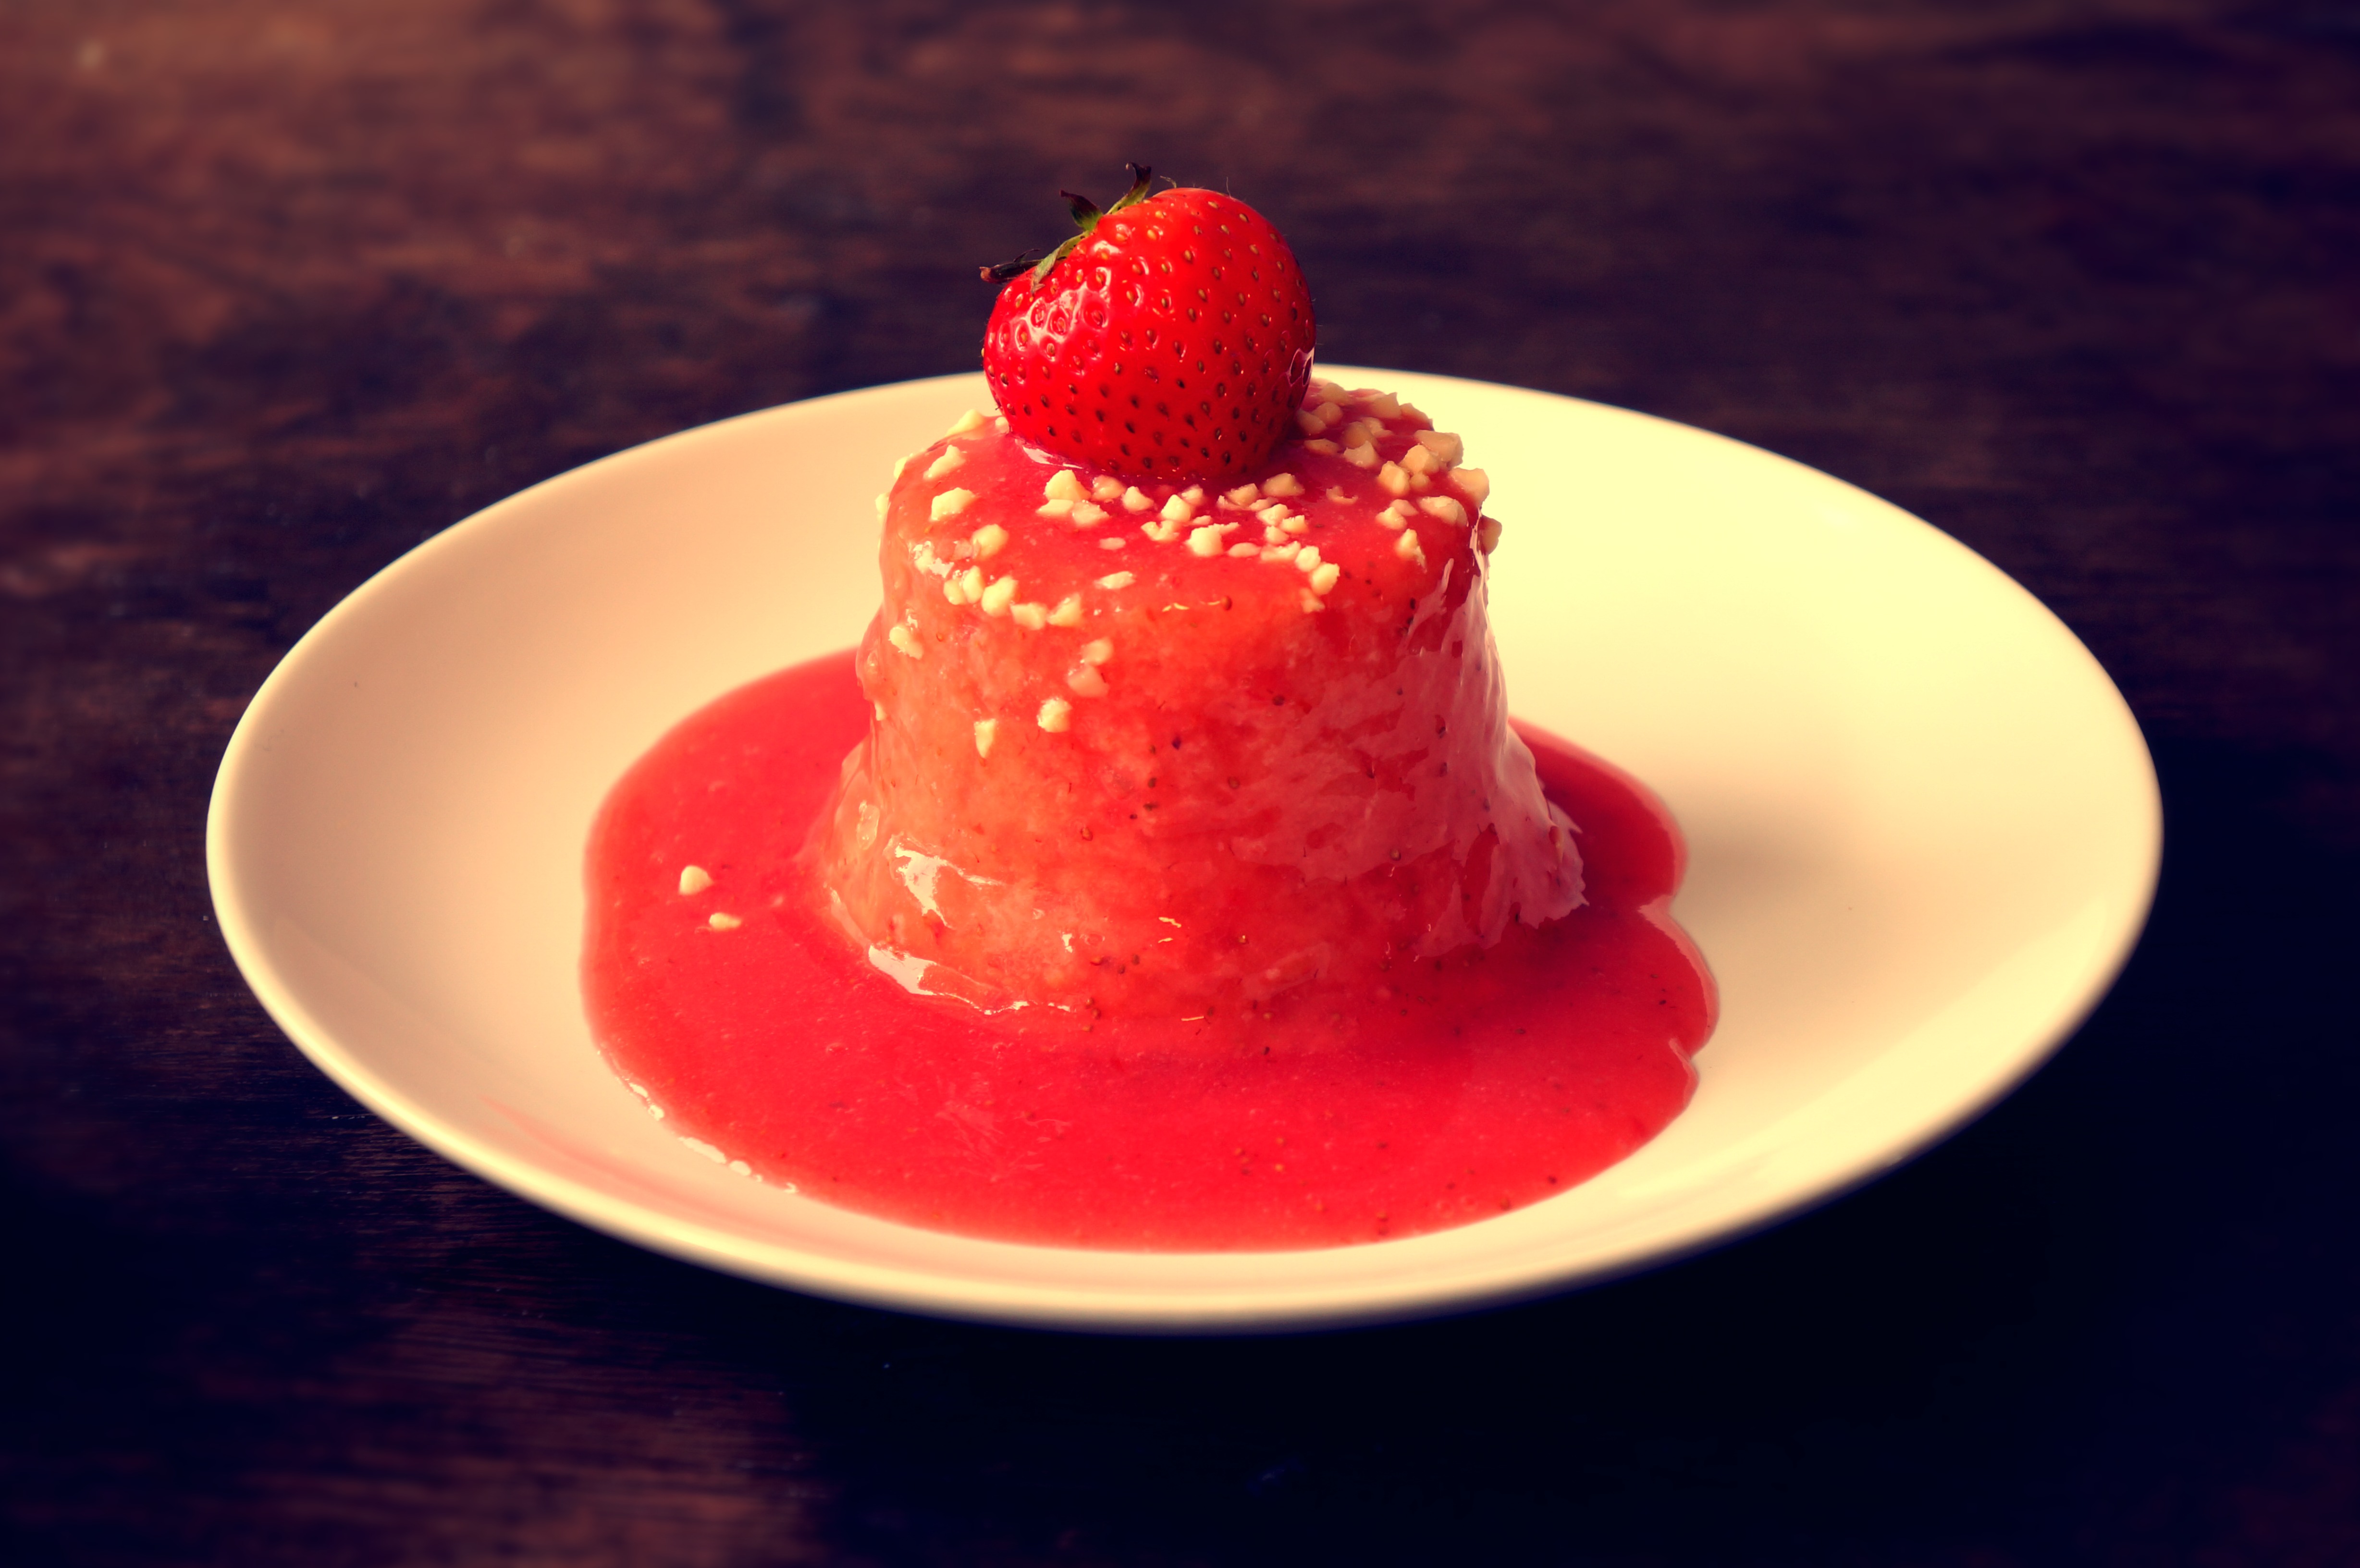
plant, raspberry, fruit, sweet, ice, food, red, produce, blue, dessert, cake, bakery, buffet, strawberry, icing, blueberries, tart, strawberries, birthday, sweetness, desserts, confectionery, flavor, calorie bomb, confiserie